Wayzata Public Schools

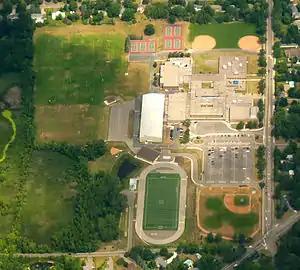
Aerial photo of Wayzata Central Middle School Campus.

Central Middle School is located at 305 Vicksburg Lane in Plymouth MN 55447. The current principal is Xavier Reed and the student day is from 9:05 a.m. to 4:10 p.m. The current enrollment is approximately 1,316 students in grades 6 through 8.